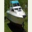
Label: ship